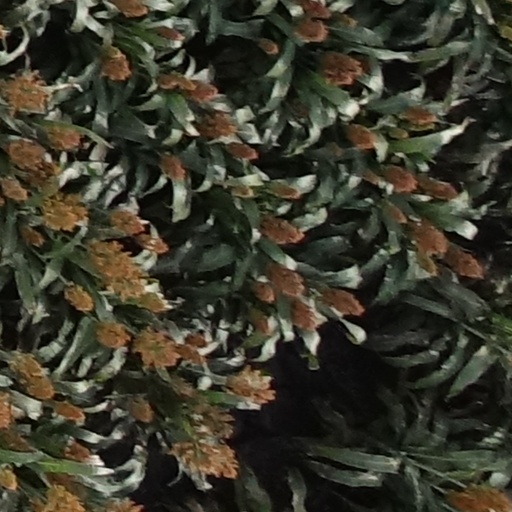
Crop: sorghum